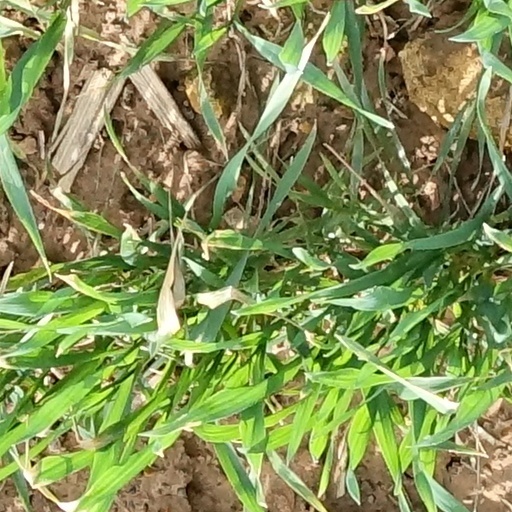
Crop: wheat